COVID-19 pandemic in Russia

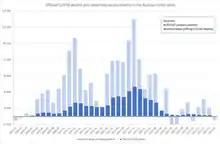

Russian media have reported contradictory policy of Russia Today, whose Russian-language edition in 2021 started an intensive campaign in support for COVID-19 vaccination, while at the same time other language versions (German, Spanish, English etc.) run equally aggressive campaign against these vaccinations, sharing anti-vaccination misinformation targeted at these audiences. Lybov Sobol and other journalists pointed out even if RT leadership believes these news streams are targeted at separate audiences, Russian anti-vaccination community is promptly picking up stories published in foreign RT editions and translates them back into Russian and uses for domestic anti-vaccine propaganda.